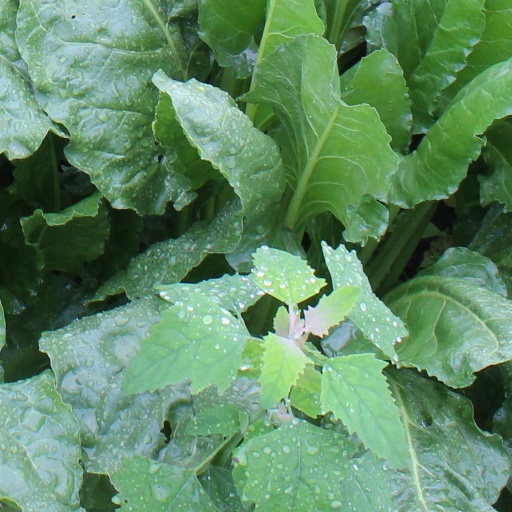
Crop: sugar beet